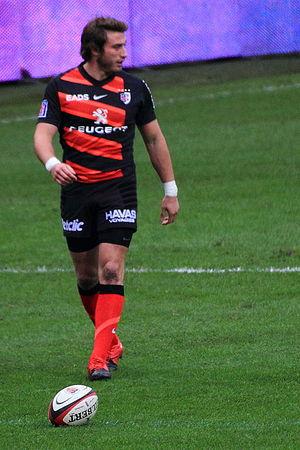
Le Tournoi des Six Nations 2011, ou Tournoi RBS des Six Nations pour des raisons de sponsoring, se déroule du 4 février au 19 mars 2011. Comme chaque année, cinq journées sont disputées en février et mars. La compétition s'étend sur sept semaines, avec des pauses avant et après la troisième journée. Chacune des six nations participantes affronte toutes les autres. Les trois équipes qui ont en 2011 l'avantage de jouer un match de plus à domicile que les autres sont l'Italie, l'Angleterre et l'Écosse. Pour la première fois de l'histoire du Tournoi, le premier match se joue un vendredi soir. Toutes les équipes participantes se retrouvent avec les mêmes entraîneurs que lors de l'édition précédente.